Doty Island

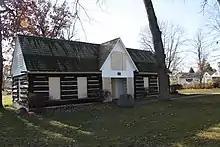
James Duane Doty's house, the "Grand Loggery"

The Ho-Chunk chief Glory of the Morning lived in a village on Doty Island in the 18th and 19th centuries.